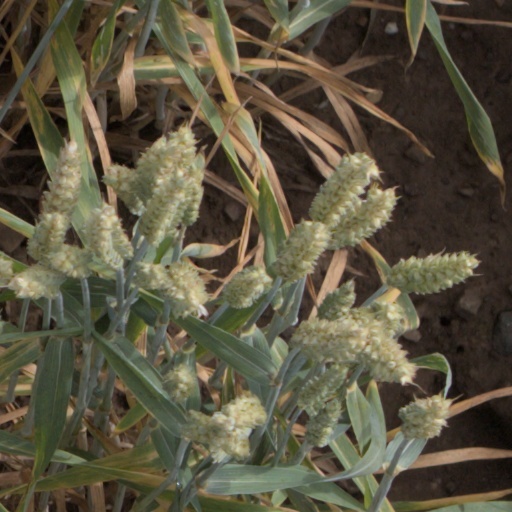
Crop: wheat